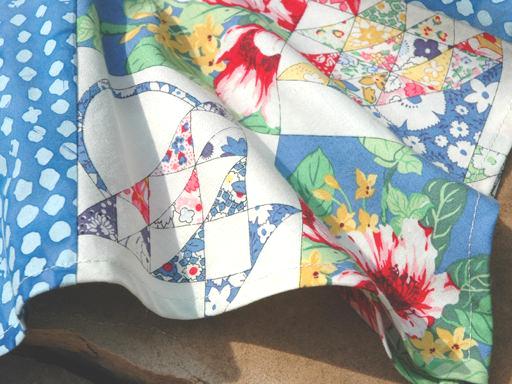
Material: fabric